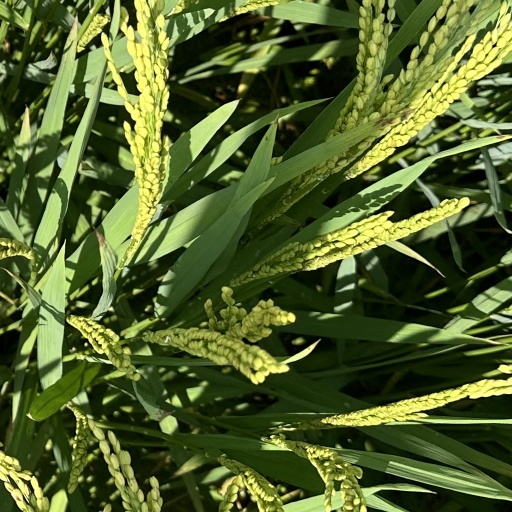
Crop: rice